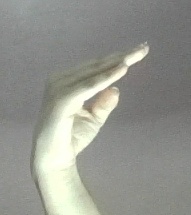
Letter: jeem